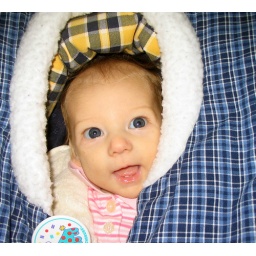
Emily loves to ride in the car lately, she was a good girl all the way to Northern Virginia and back!